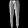
Label: Trouser